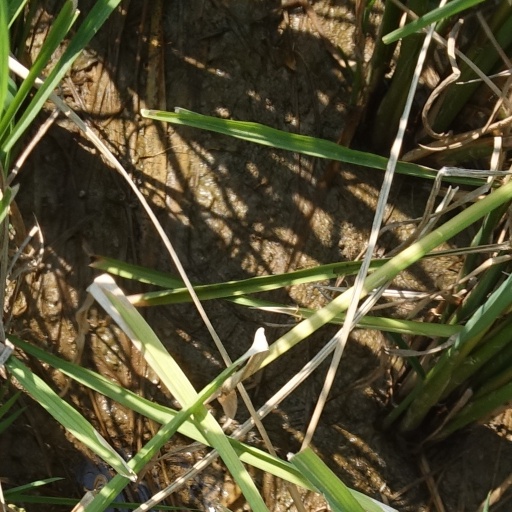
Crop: rice